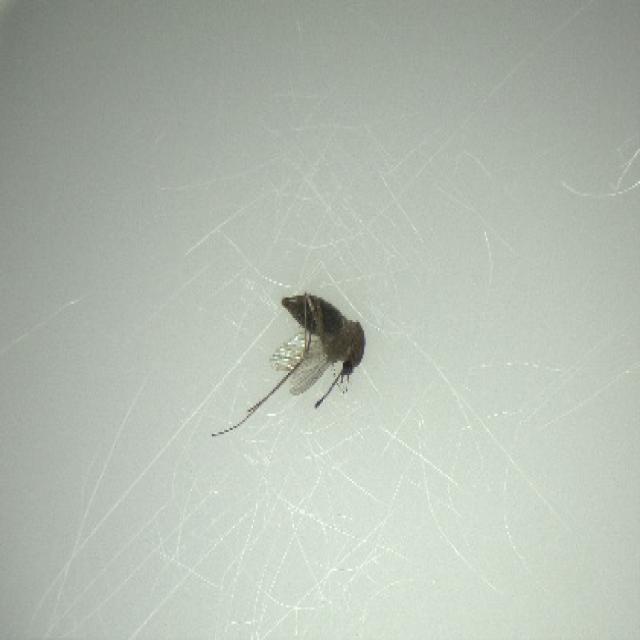
Species: culex_tritaeniorhynchus